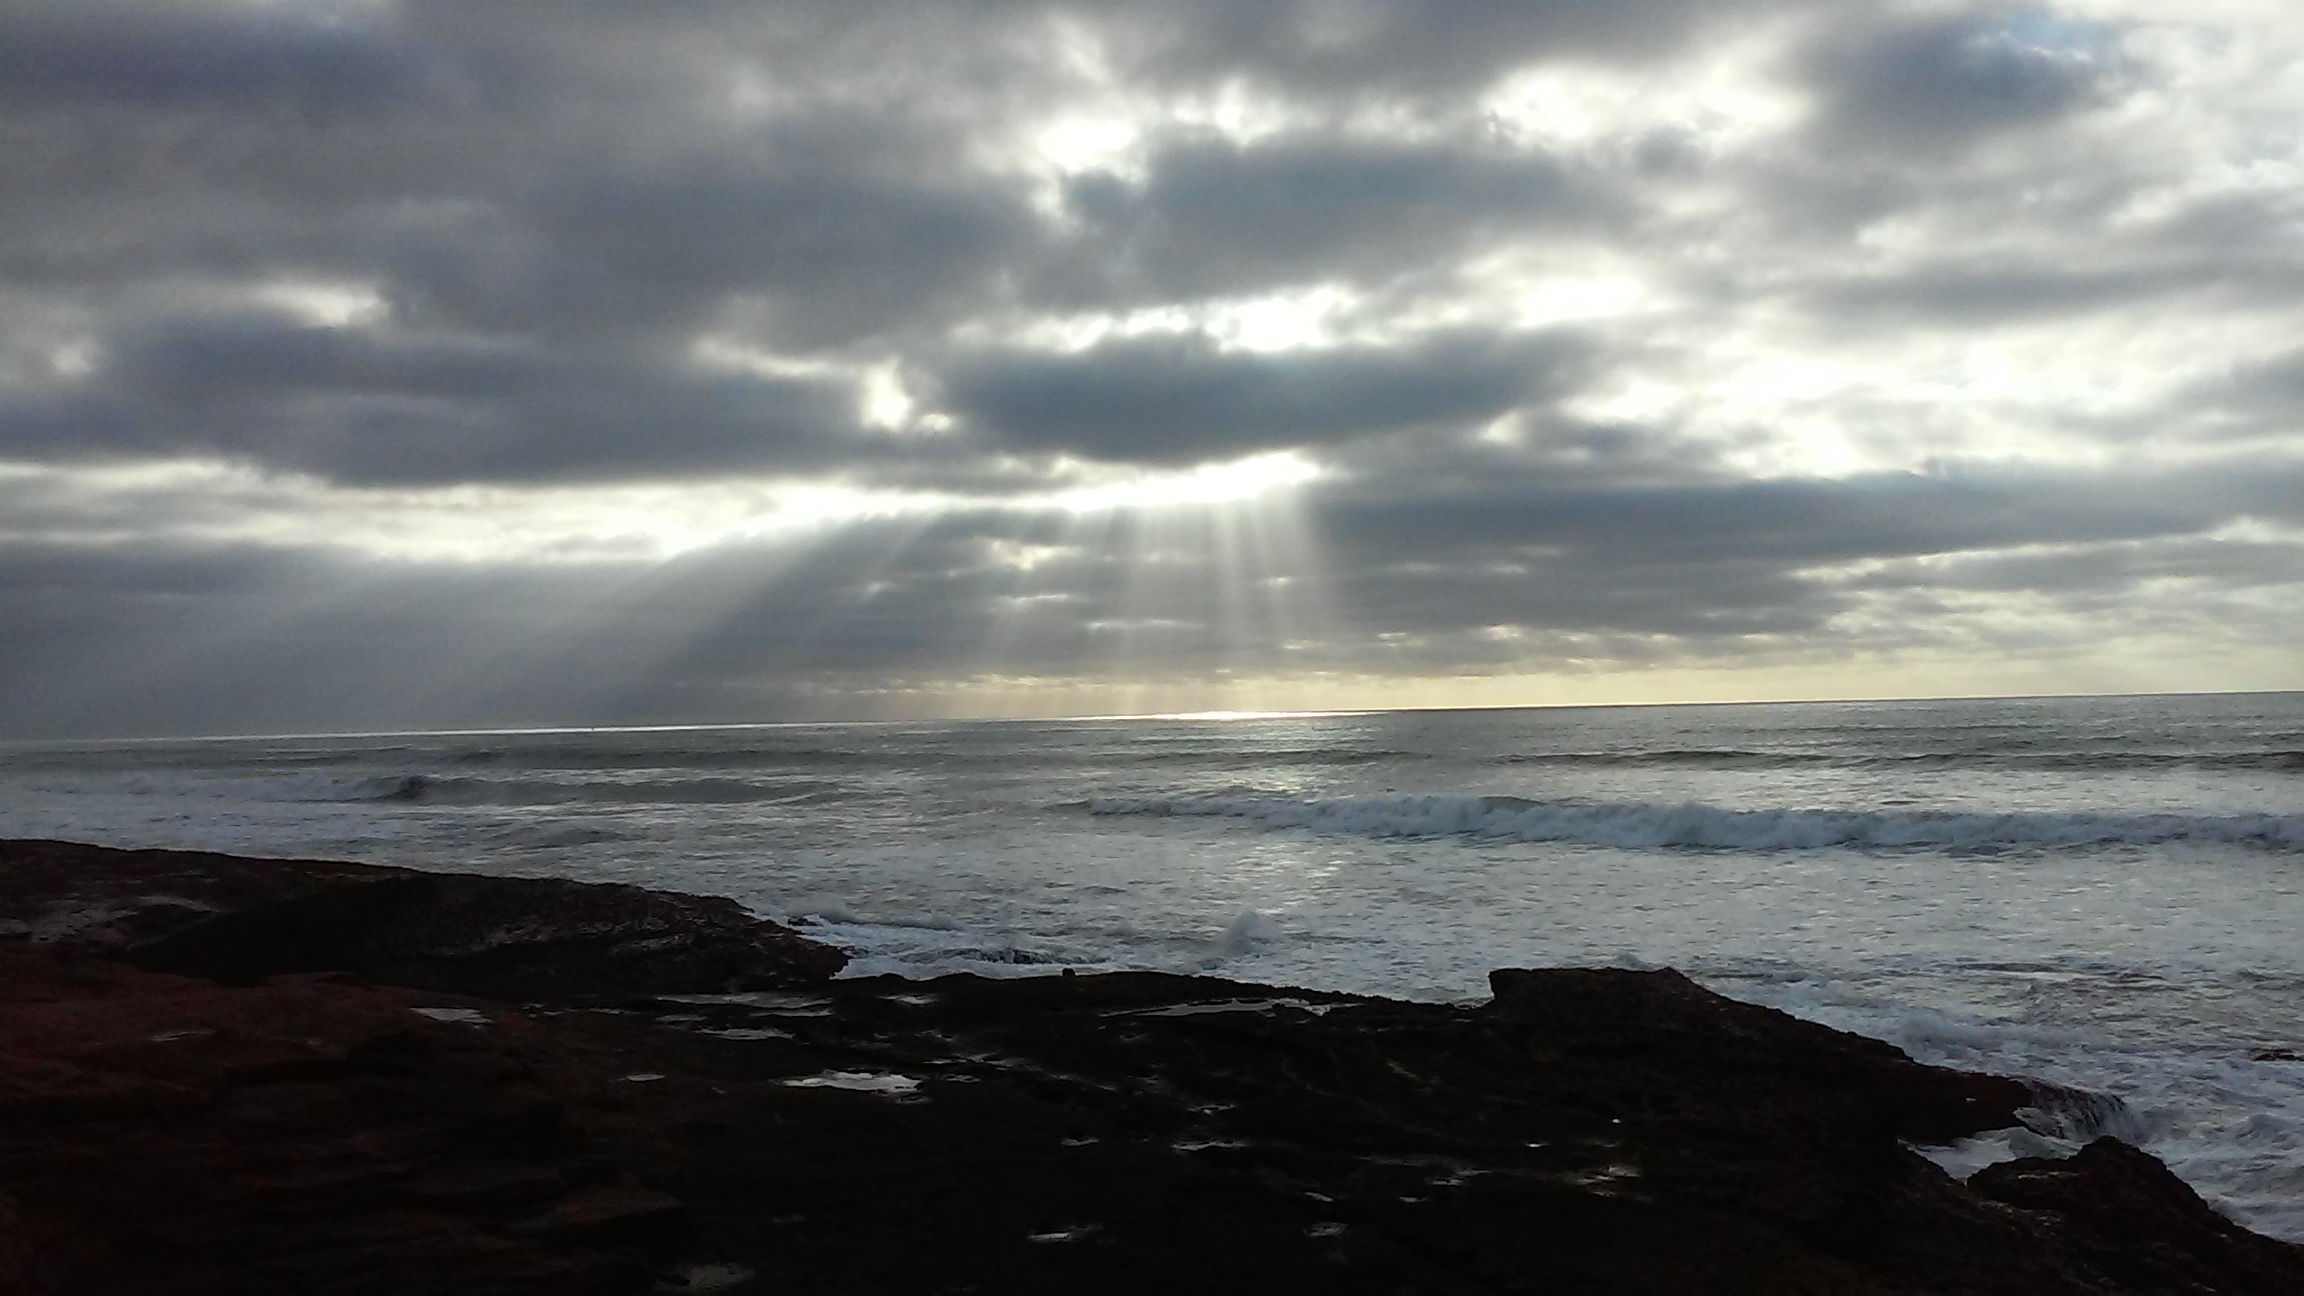
beach, sea, coast, rock, ocean, horizon, cloud, sky, sunrise, sunset, sunlight, shore, wave, dawn, dusk, weather, bay, body of water, wind wave